Leopold Freiherr von Imhof

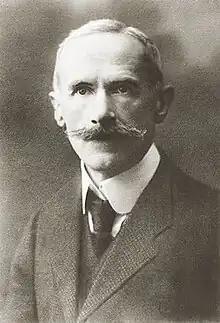
Imhof in 1918

Leopold Freiherr von Imhof (7 July 1869 – 30 April 1922) was an Austrian civil servant who served as the Governor of Liechtenstein from 1914 to 1918.